Comic Republic

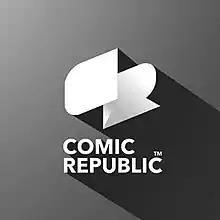

Comic Republic is a Nigerian online multimedia company that primarily focuses on the digital distribution of indigenously created comic books. The company features African people, locales and mythology in much of its published body of work, although this is not an explicitly stated focus of the company. Comic Republic's flagship character is Guardian Prime.